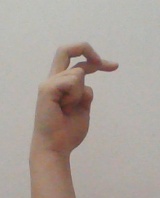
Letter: zay